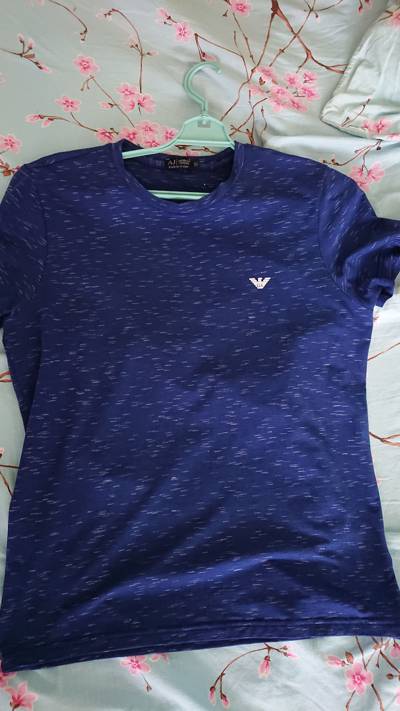
Waste category: clothes